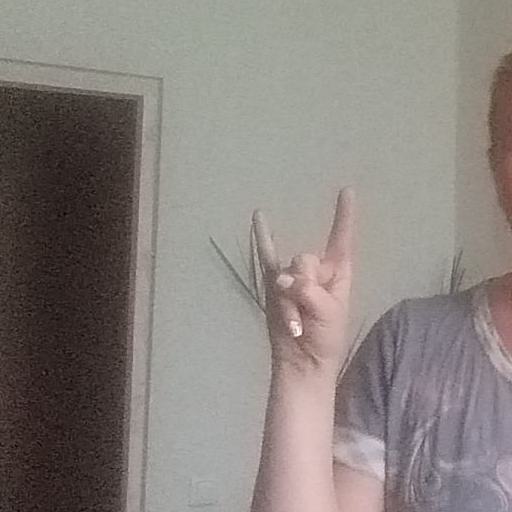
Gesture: rock